Gordon Brunton

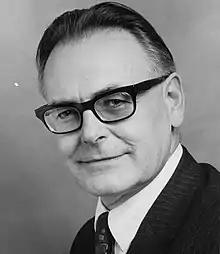
Gordon Brunton, 1970

Sir Gordon Charles Brunton (27 December 1921 – 30 May 2017) was a British businessman, publisher, racehorse owner and breeder.